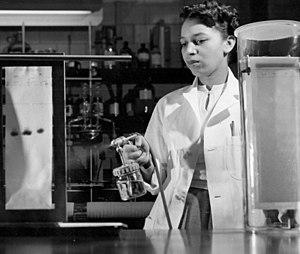
Amy Levant Hayden spraying chromatogram with reagent
Alma Levant Hayden est une chimiste américaine.